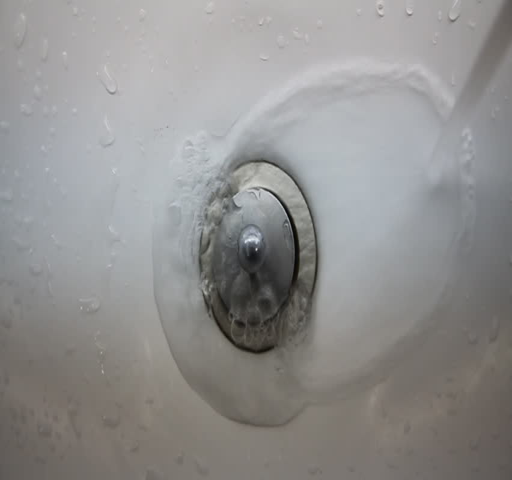
water tap in the bathroom .